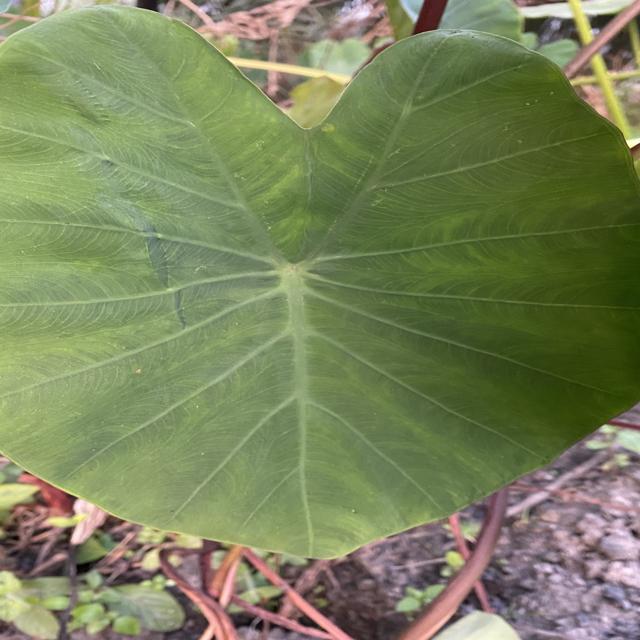
Label: Healthy